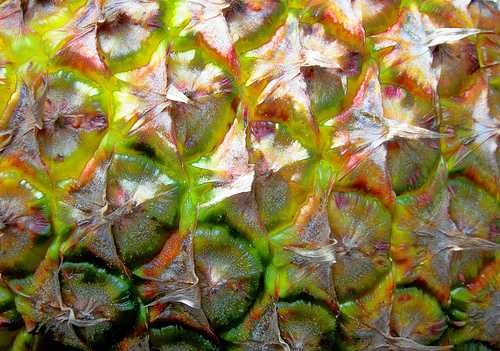
Label: Pineapple